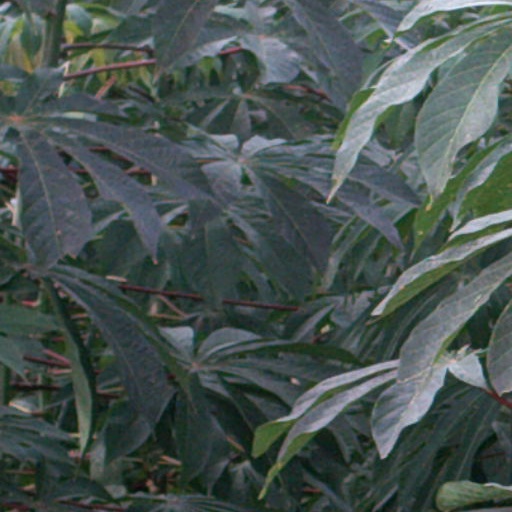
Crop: cassava